6th Division (Australia)

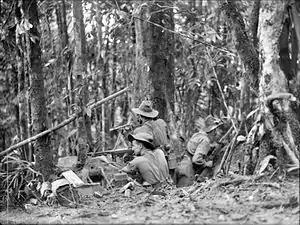
2/5th Infantry Battalion soldiers around Mount Tambu, July 1943

Throughout late July a situation of stalemate developed on Mount Tambu, which held up the Australian advance. As a result, Moten decided to bypass it in early August, sending the 2/6th Battalion north-west towards Komiatum. A path was eventually found and after securing Laver's Knoll, the Australians began working around behind Mount Tambu, towards the northern end of Bobdubi Ridge. The 2/7th was heavily involved with the 15th Brigade at this time, fighting to take a position known as "The Coconuts". Finally, as the noose around Mount Tambu tightened, the Japanese abandoned it on 19 August.